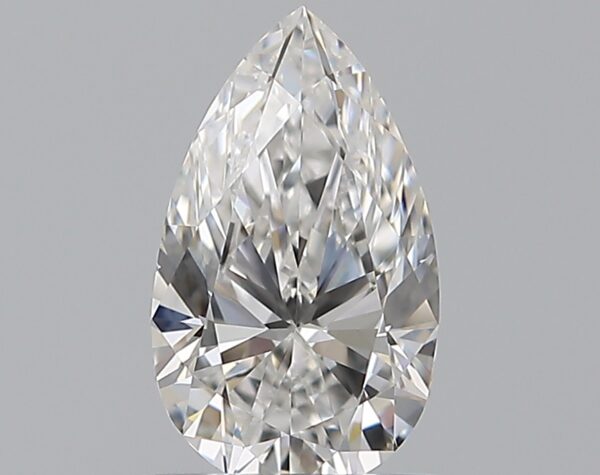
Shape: pear
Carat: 0.7
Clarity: VS1
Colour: F
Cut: EX
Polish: EX
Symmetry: VG
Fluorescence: N
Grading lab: GIA
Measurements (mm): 7.99 x 4.73 x 2.97